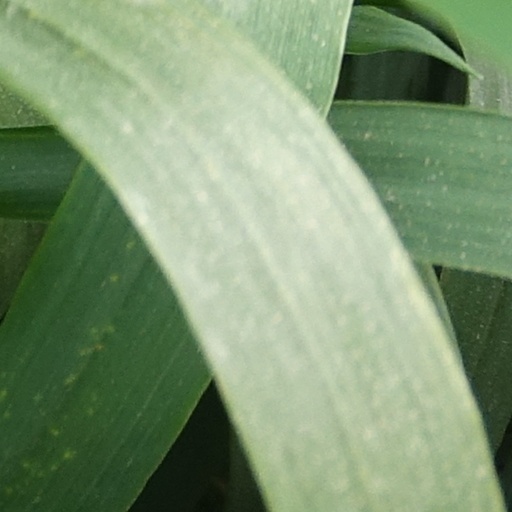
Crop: wheat